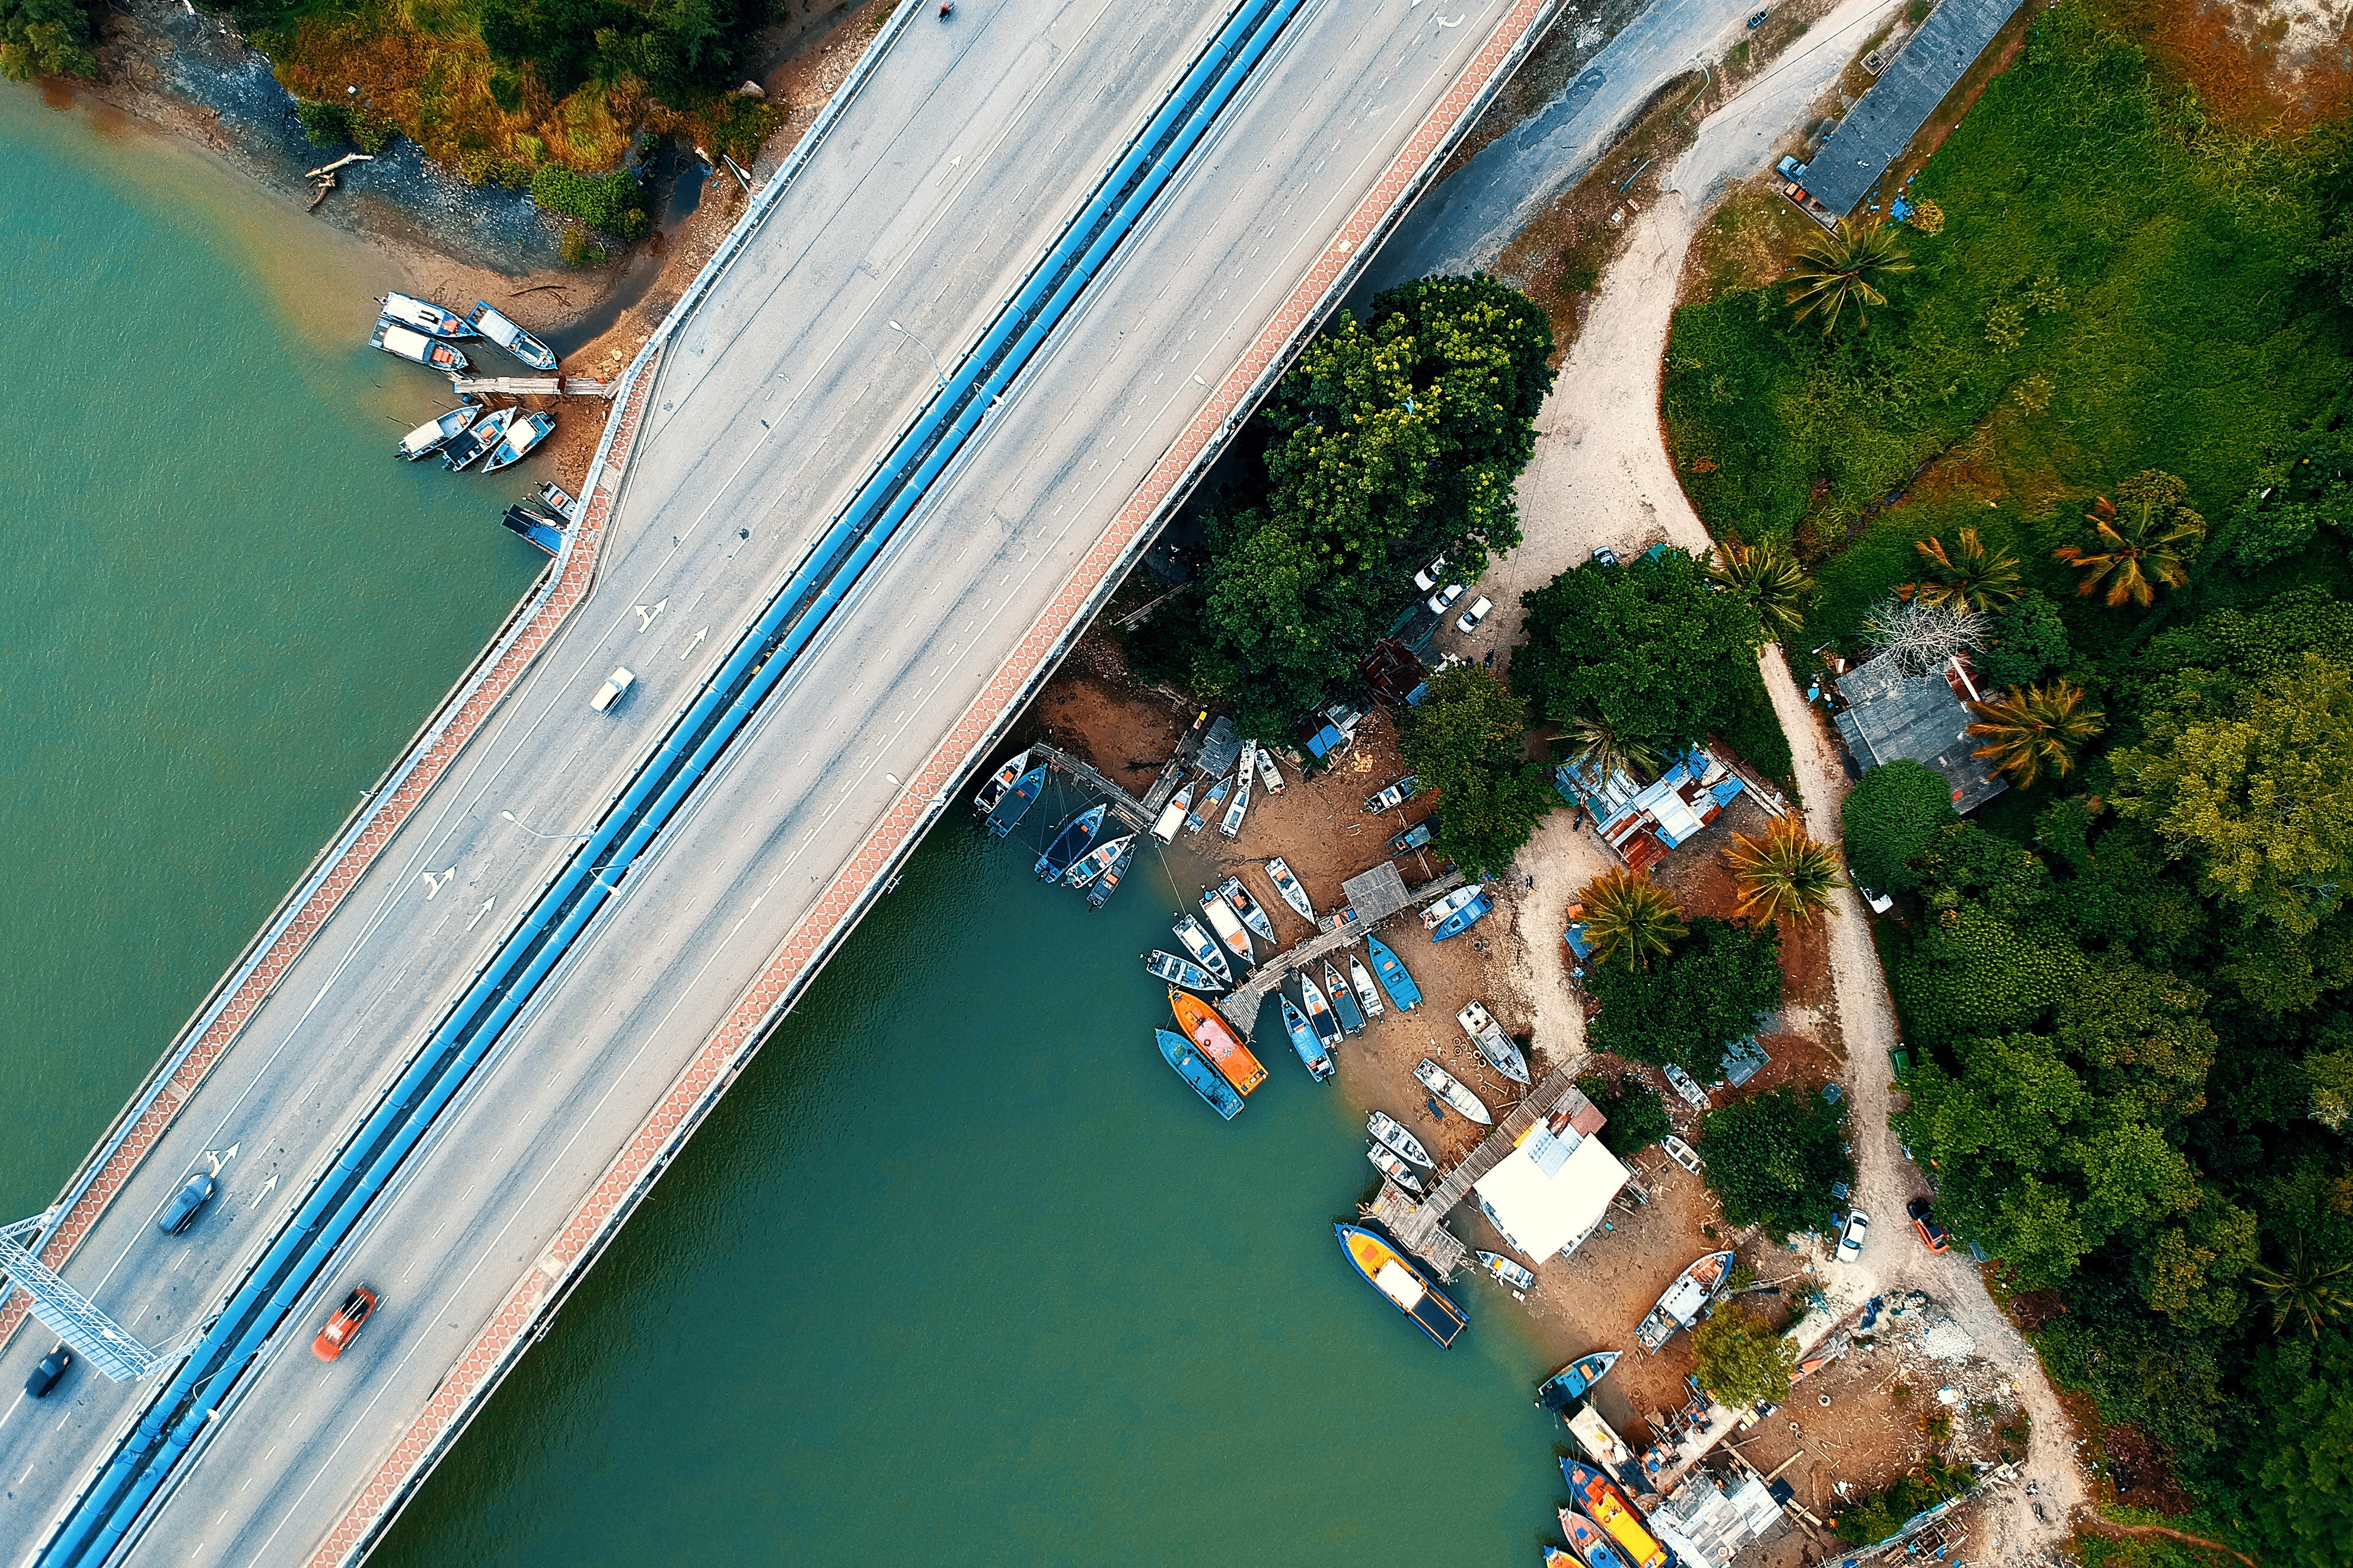
aerial photography, bird's eye view, waterway, landscape, photography, architecture, channel, coastal and oceanic landforms, coast, road, leisure, dock, marina, nonbuilding structure, city, tourism